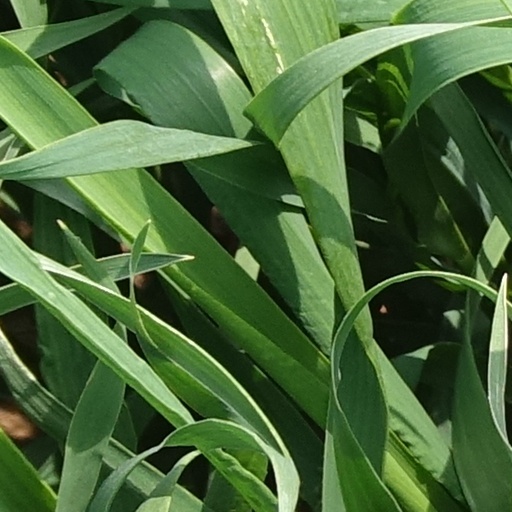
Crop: wheat